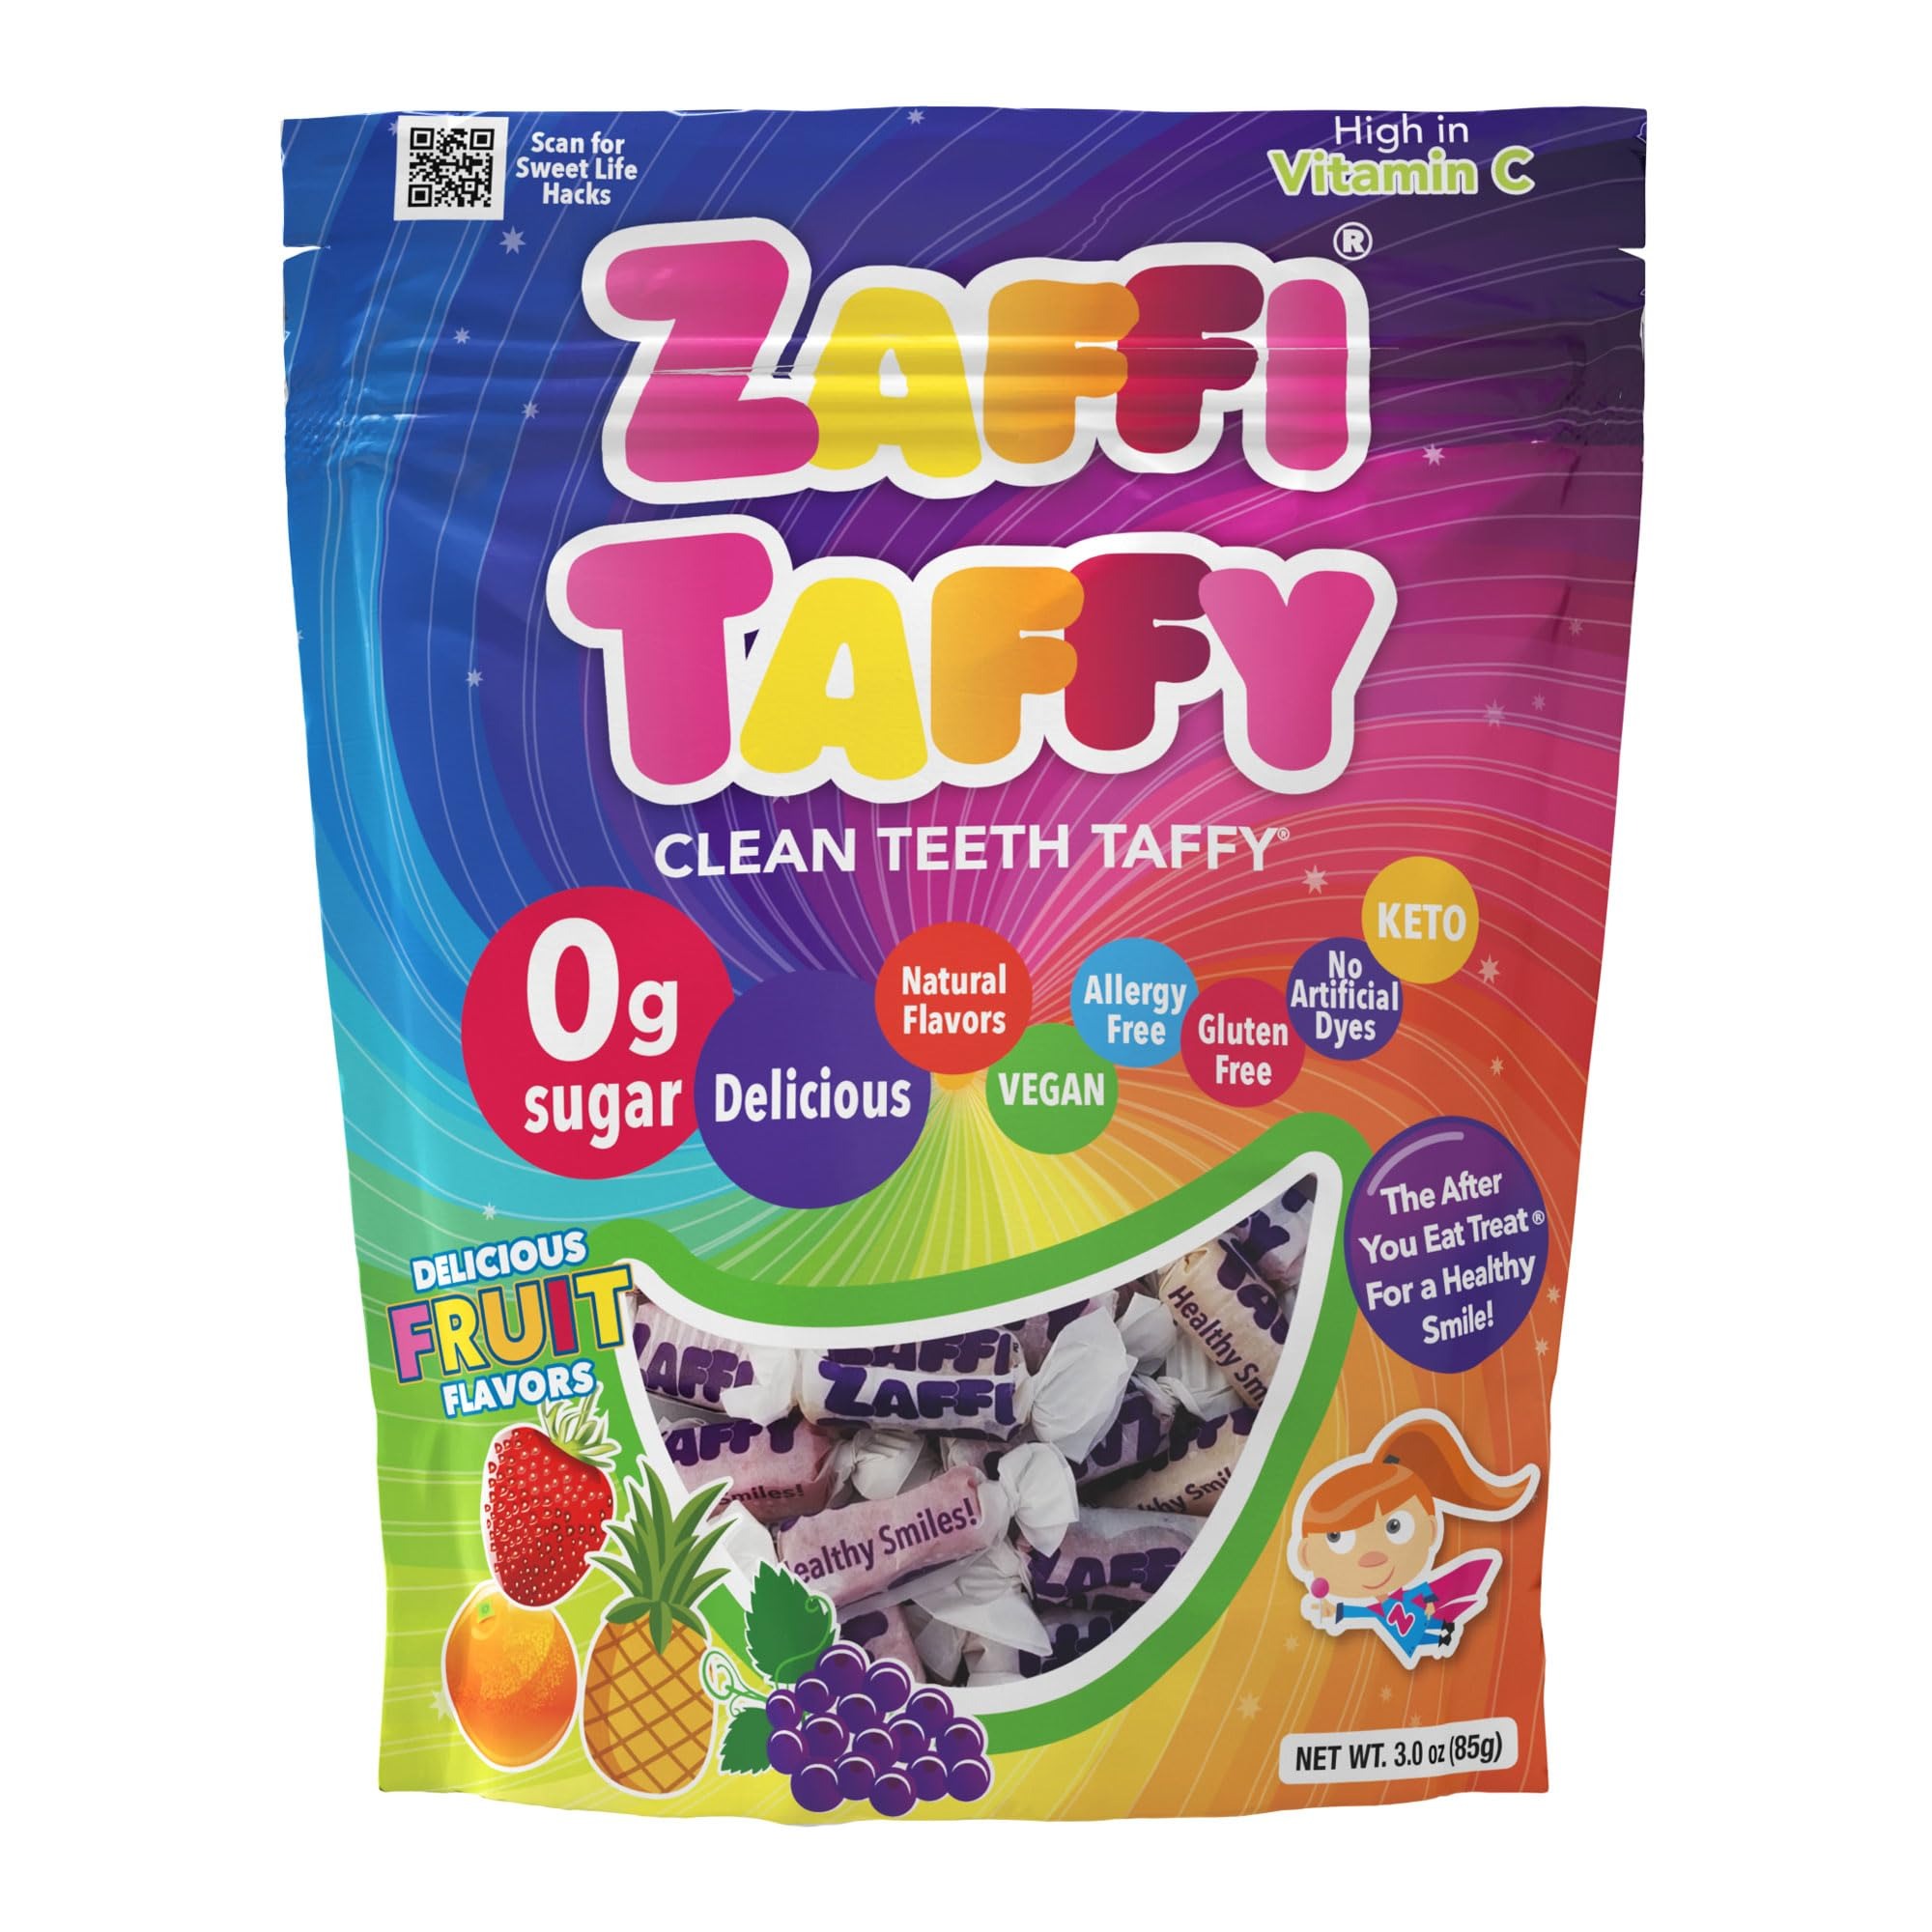
Item Name: Zollipops Clean Teeth Taffy Variety Pack, 14pcs, Assorted, 3 Oz (Pack of 1) - Enjoy Natural Fruit Flavors for a Dental-Friendly Treat
Bullet Point 1: Zolli Taffy Delight: Enjoy the delightful chewiness of Zolli Taffy, a mouthwatering treat that combines irresistible flavors with a satisfying texture.
Bullet Point 2: Vibrant Assorted Flavors: Indulge in an assortment of vibrant and delectable flavors, providing a variety of taste sensations in every piece.
Bullet Point 3: Sugar-Free Bliss: Enjoy guilt-free snacking with our sugar-free taffy, crafted with a commitment to providing a delightful treat without added sugars.
Bullet Point 4: Perfect for Sharing: Whether with family or friends, Zolli Taffy is perfect for sharing moments of sweetness, making it an ideal treat for gatherings, celebrations, or as a thoughtful gift.
Bullet Point 5: Perfect On-the-Go Snack: Conveniently packaged, Zolli Taffy is ideal for on-the-go enjoyment, whether in your bag, pocket, or as a delightful addition to your candy dish at home.
Value: 3.0
Unit: Ounce

Price: 14.91